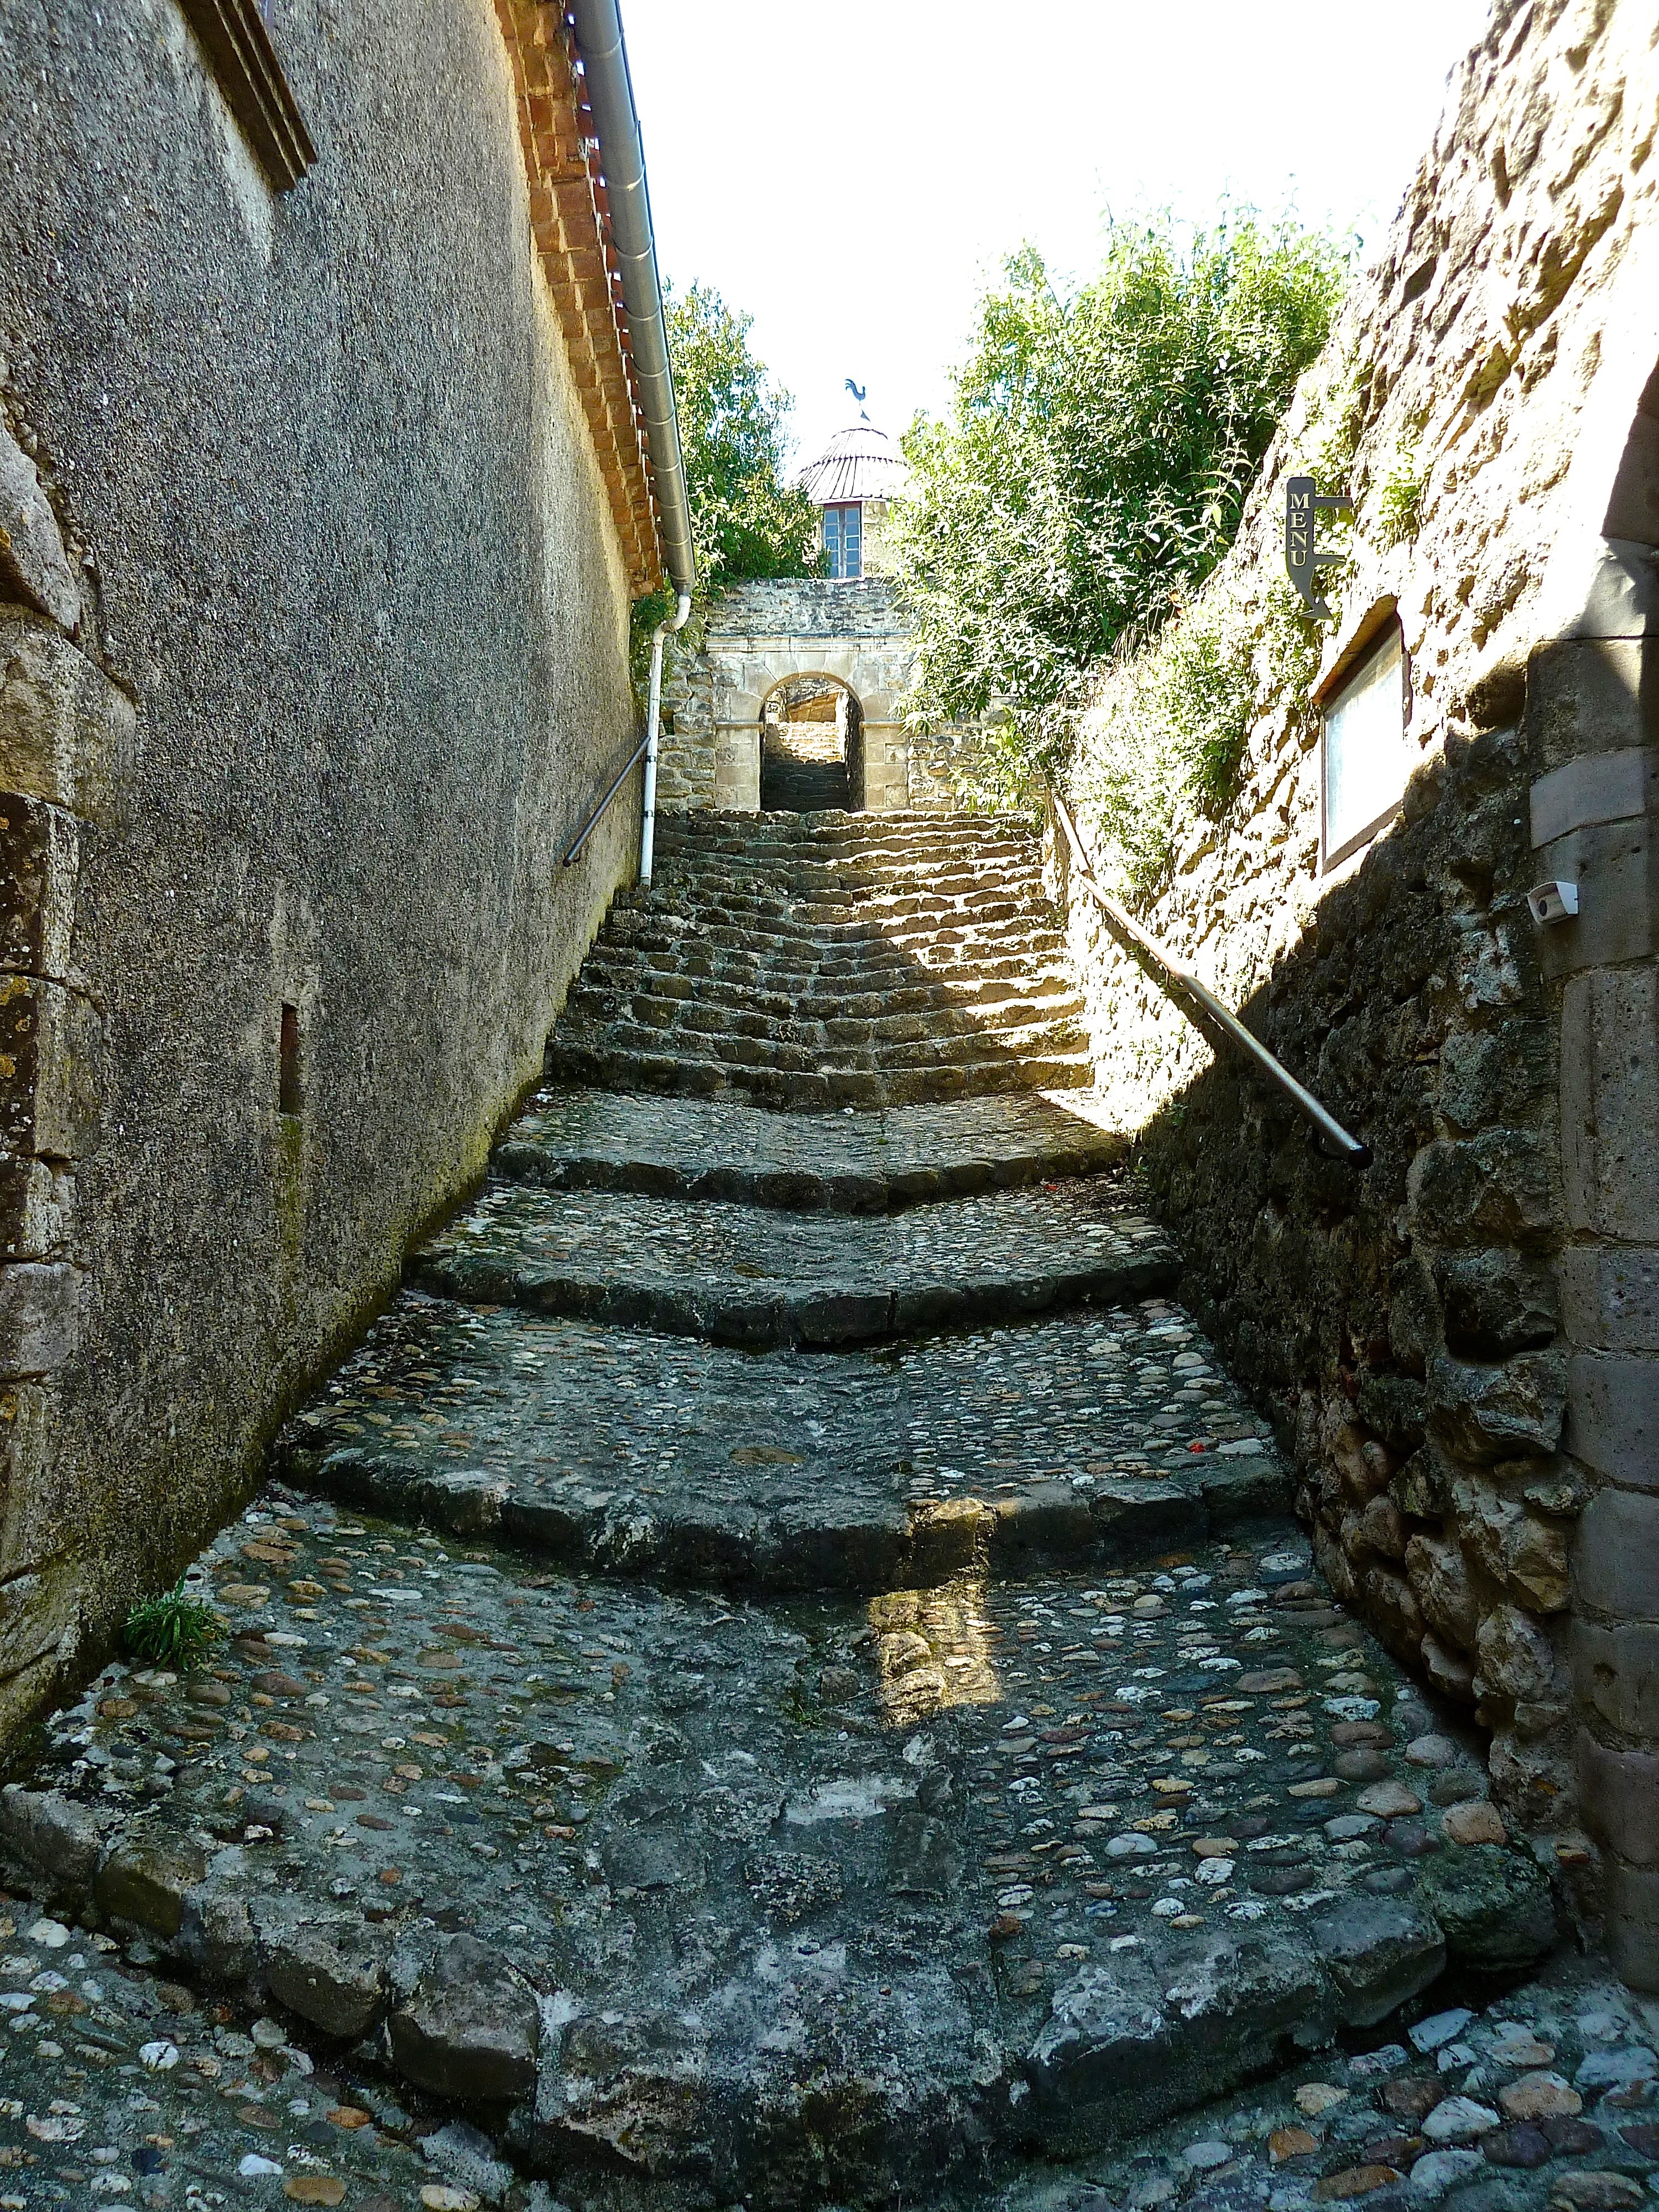
track, road, street, alley, wall, stone, staircase, steps, exercise, stairway, lane, waterway, stairs, ruins, infrastructure, road surface, ancient history